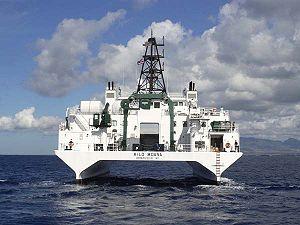
Le RV Kilo Moana (T-AGOR-26) est un navire océanographique appartenant à l'US Navy et utilisé par l'université d'Hawaï dans le cadre de la flotte UNOLS. Il a la particularité d'avoir 2 coques, sur le principe des SWATH, afin d'augmenter sa stabilité en mer et de pouvoir opérer dans les zones côtières.